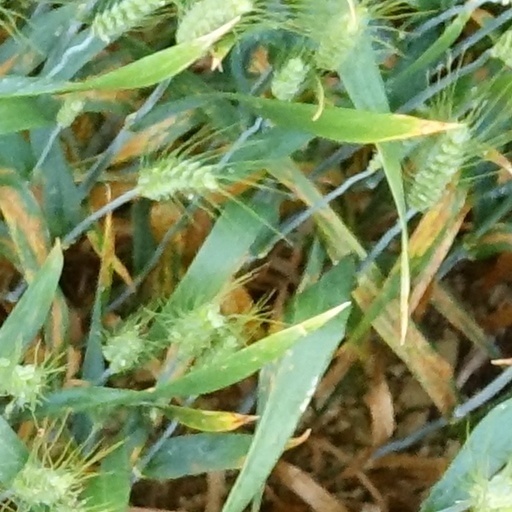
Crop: wheat